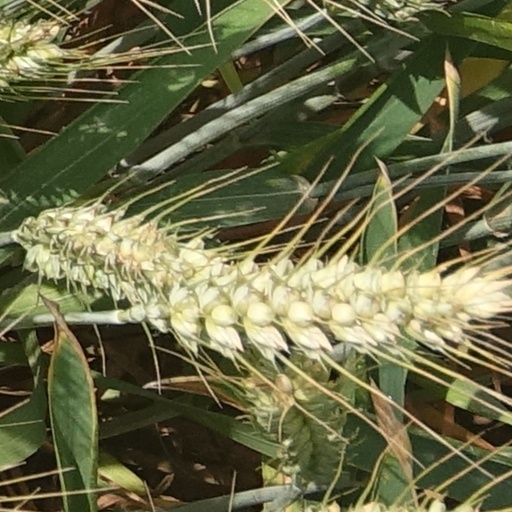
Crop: wheat